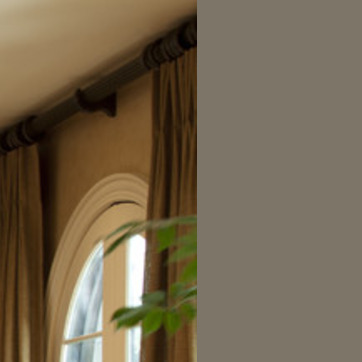
Material: fabric